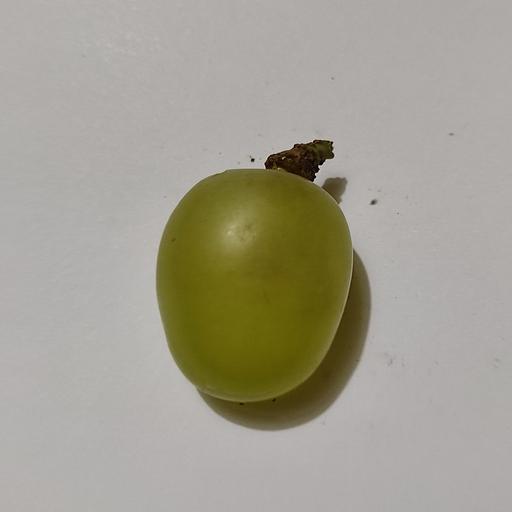
Crop type: Grape